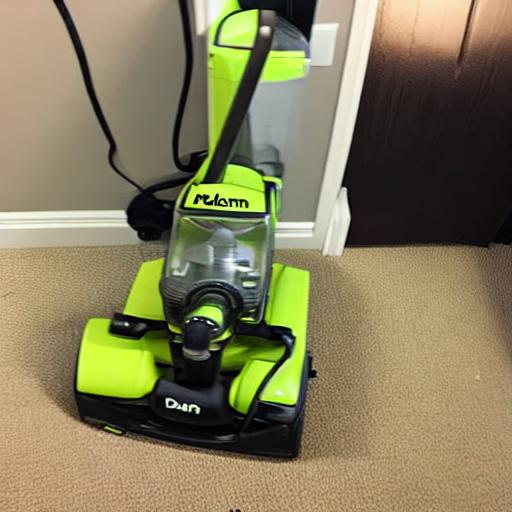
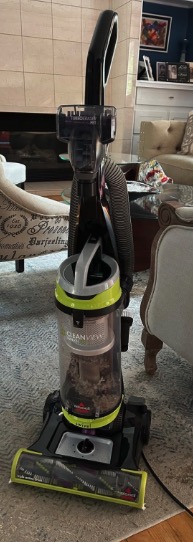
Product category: items_vacuum
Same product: no